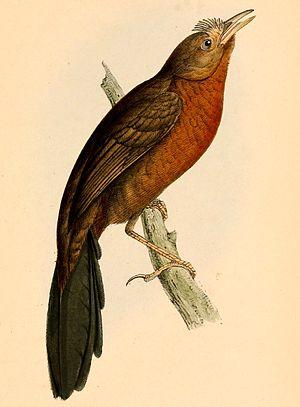
Platyurus corniculatus = Merulaxis ater (Merulaxis ater)